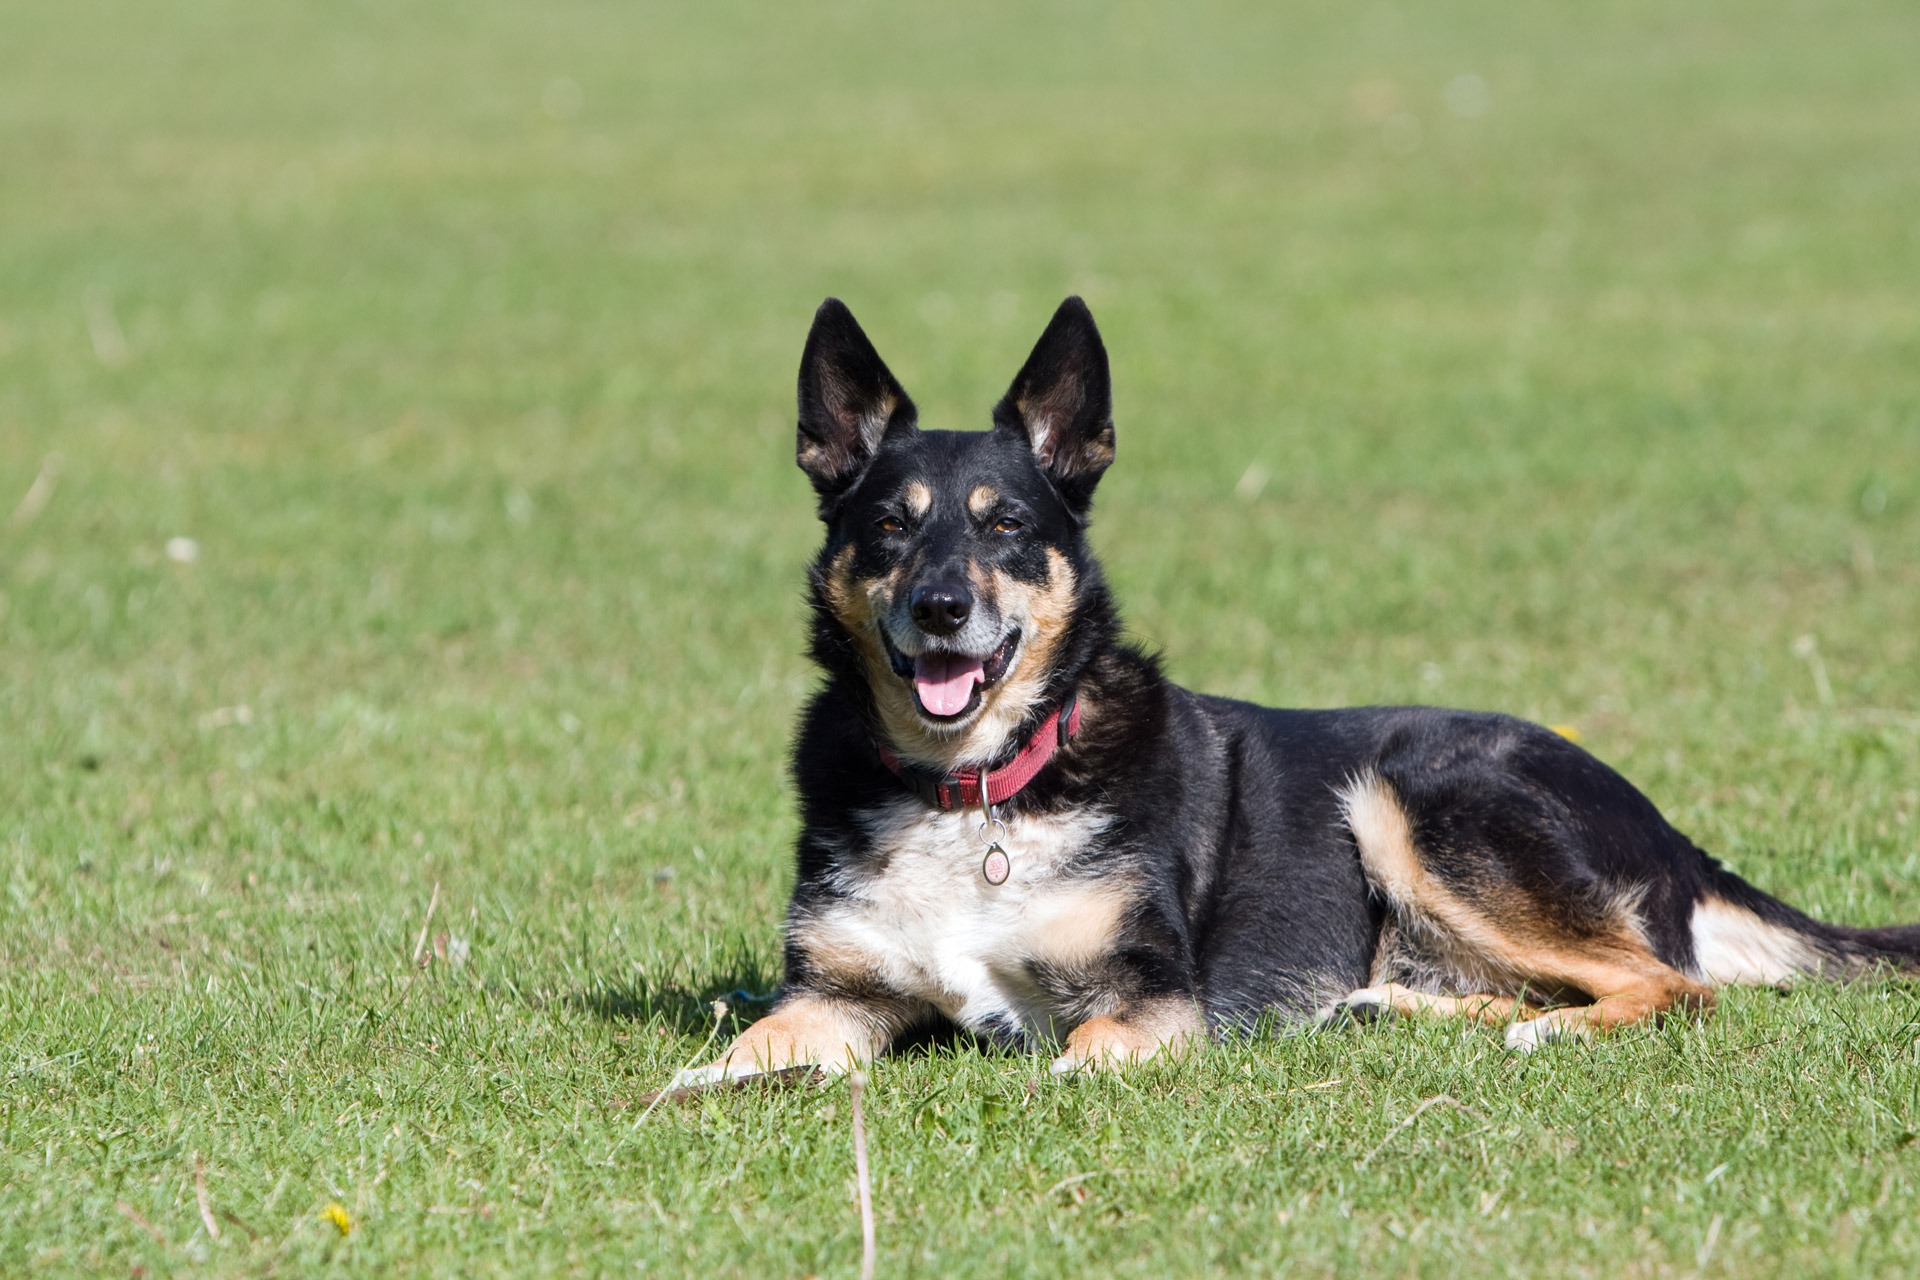
grass, dog, animal, canine, photo, pet, green, mammal, relaxing, vertebrate, image, pretty, dog breed, mongrel, old german shepherd dog, mixed breed, australian cattle dog, dog like mammal, carnivoran, dog breed group, east european shepherd, vulnerable native breeds, german shepherd dog, bohemian shepherd, lapponian herder, lancashire heeler, australian kelpie